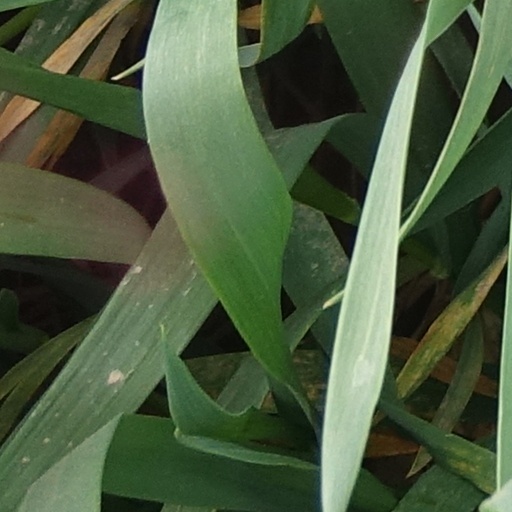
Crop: wheat